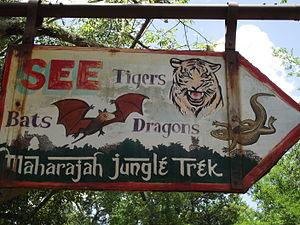
Panneau Maharajah Jungle Trek
Branson USA